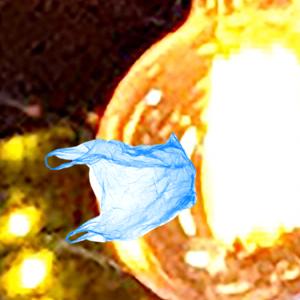
Label: plasticbags